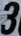
Number: 3